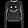
Label: Pullover